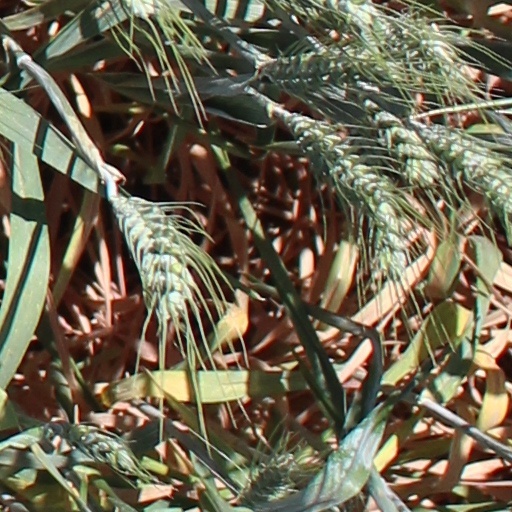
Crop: wheat